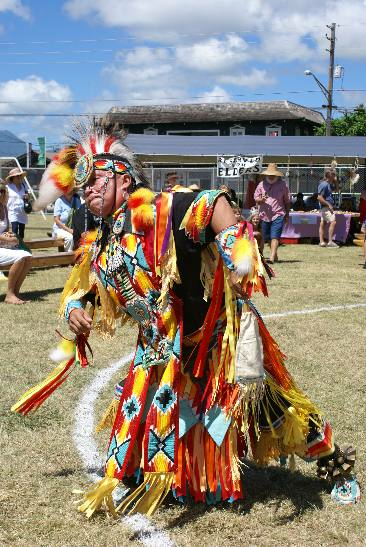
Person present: Yes